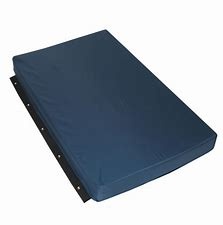
ROHO LEVELING PADS
ROHO ® Mattress Overlay Foam Insert Pads are available in both standard and custom configurations and may be snapped to ROHO ® DRY FLOATATION ® Mattress Section(s) to provide patients a localized approach to wound management when cost restraints are required.
Brand: PERMOBIL
Category: Business & Industrial > Medical > Medical Bedding